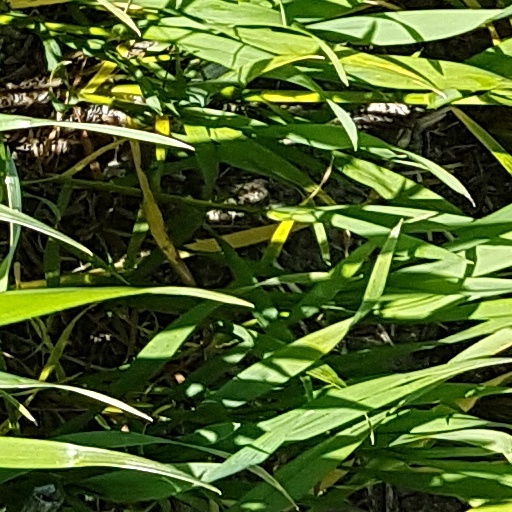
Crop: wheat